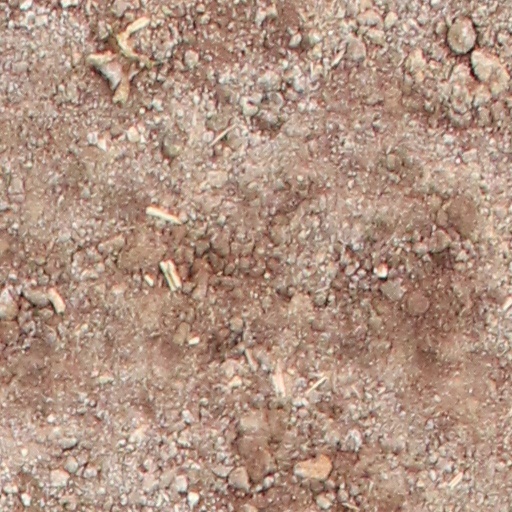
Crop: wheat